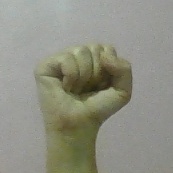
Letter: saad